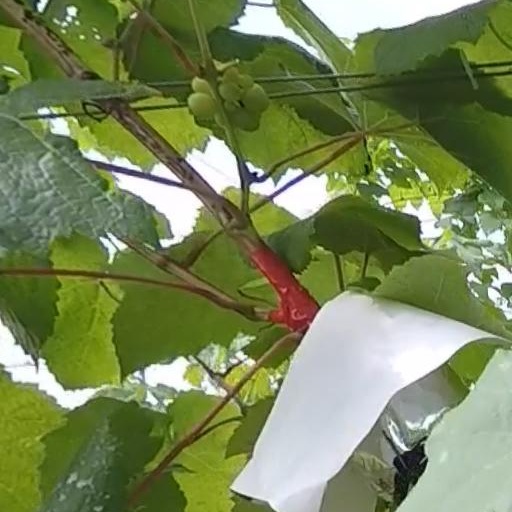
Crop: grape